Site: brandenburg
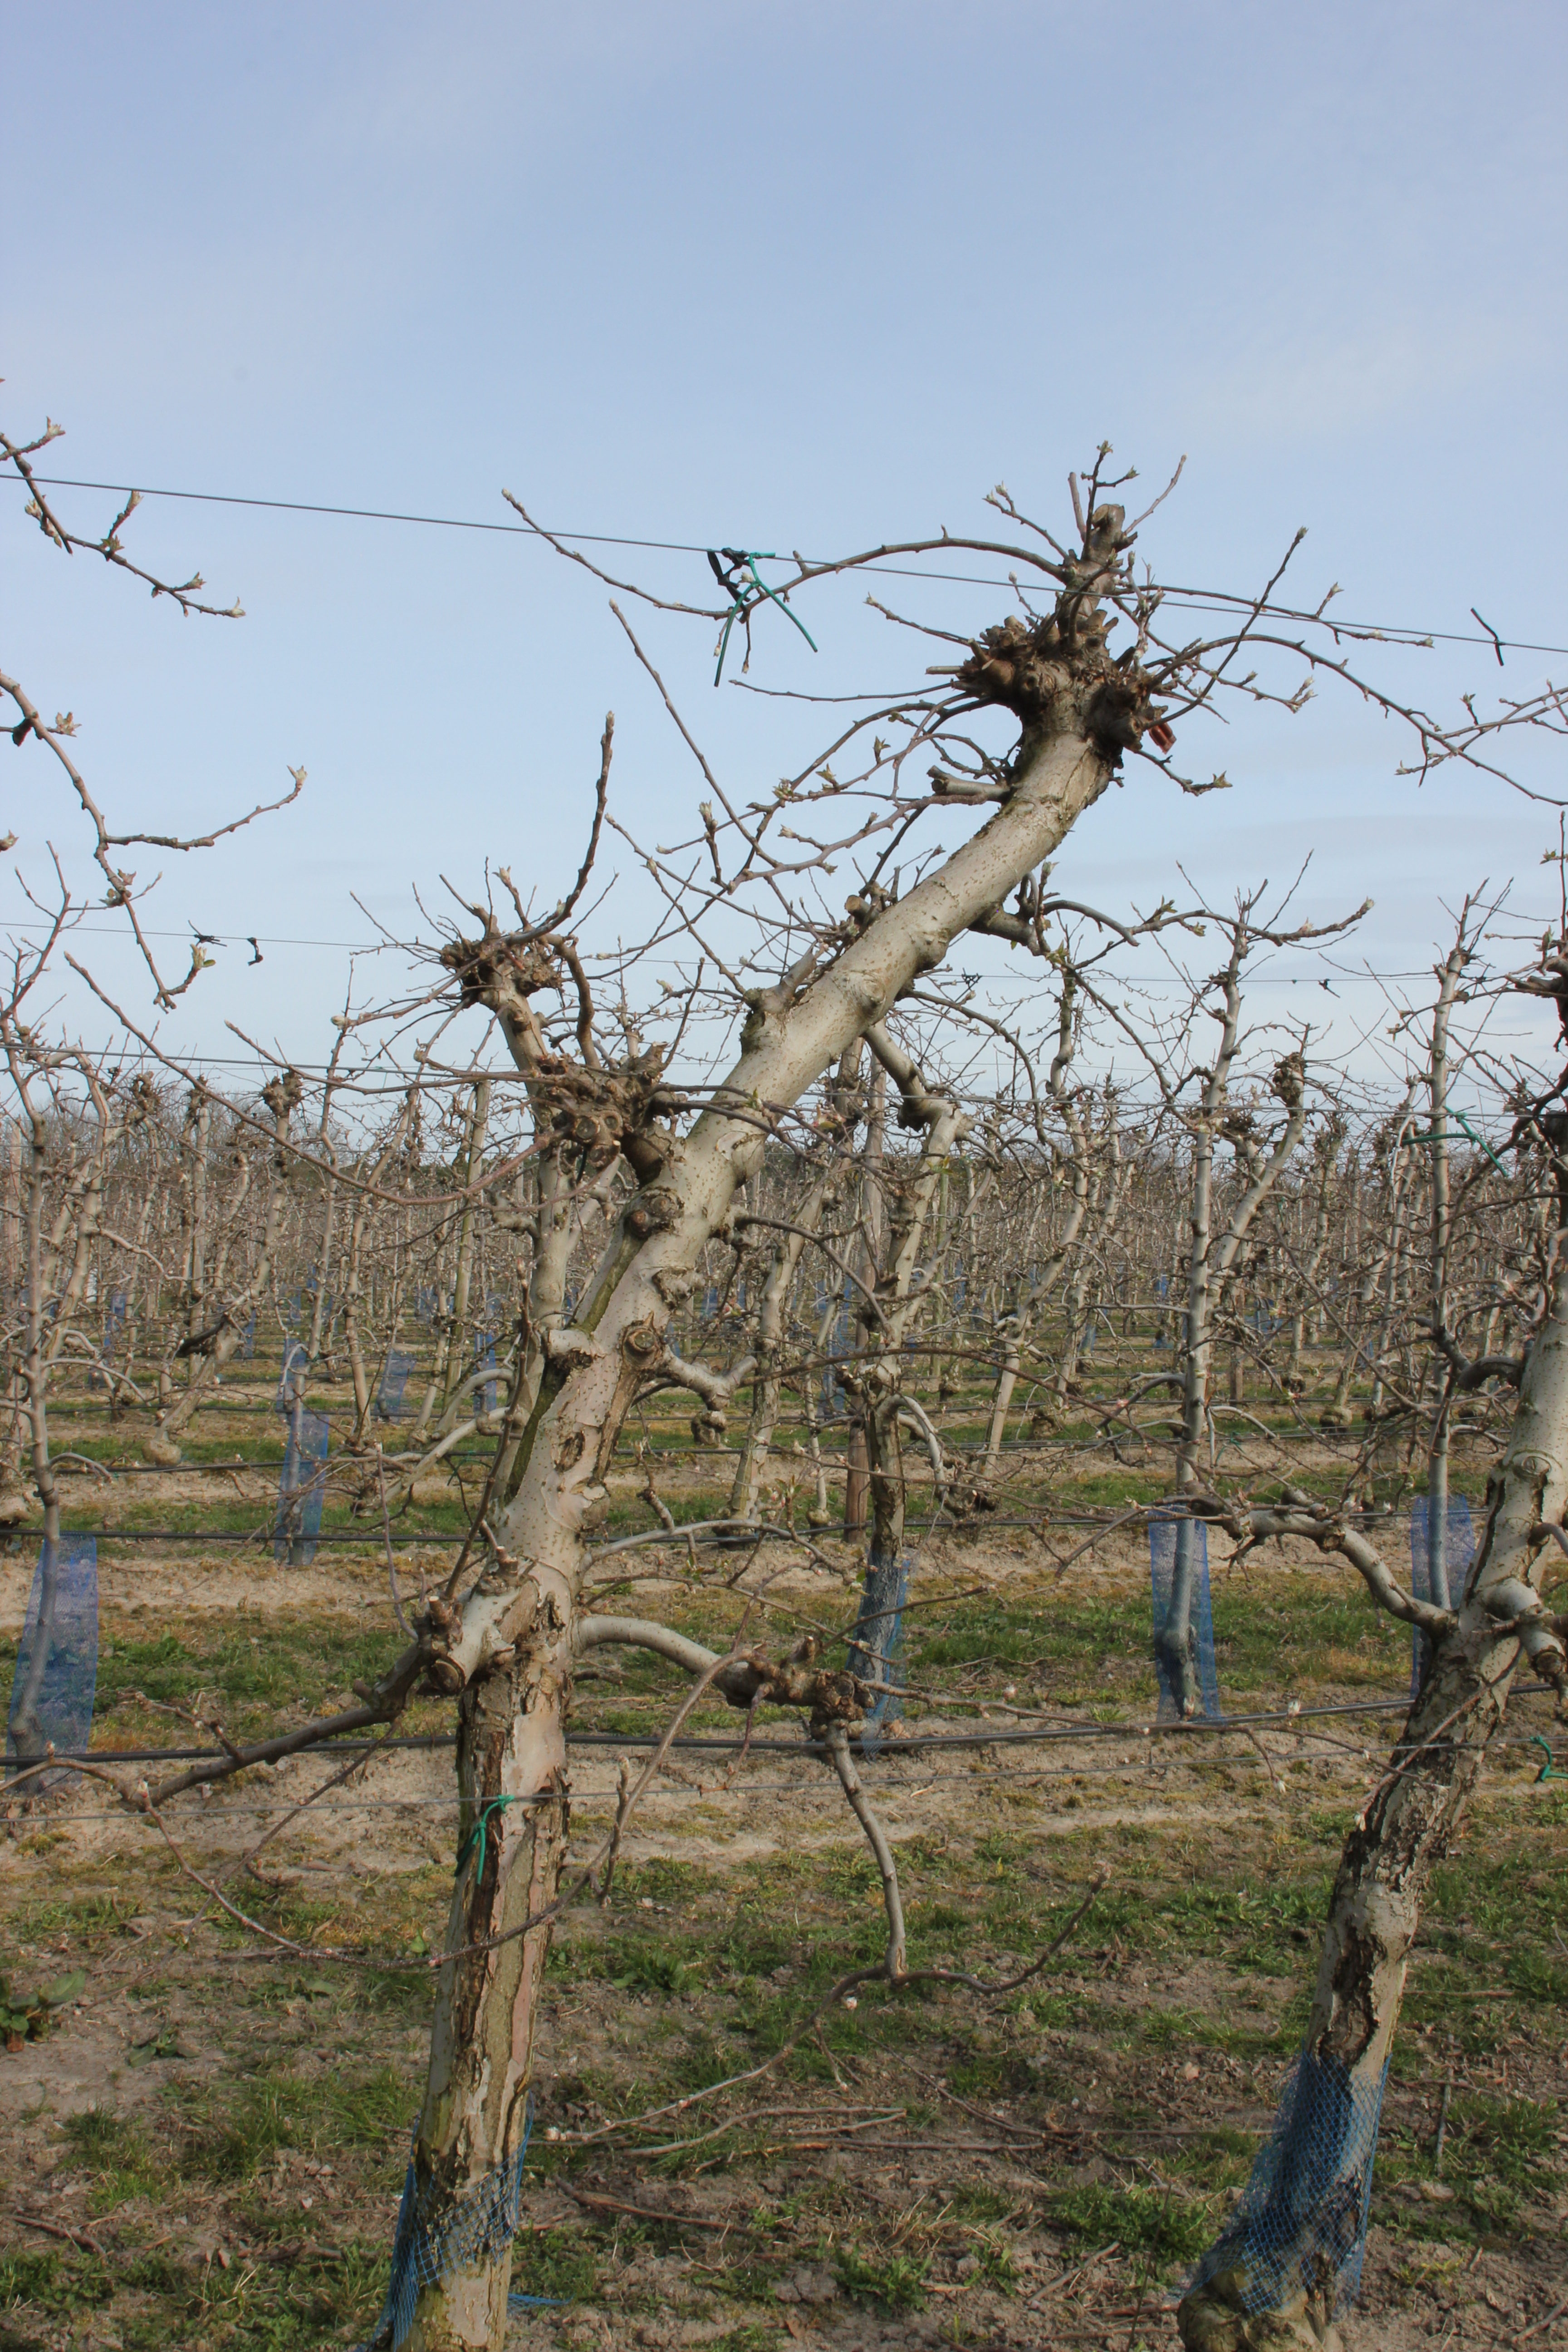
Growth stage (BBCH 54): Inflorescence emergence